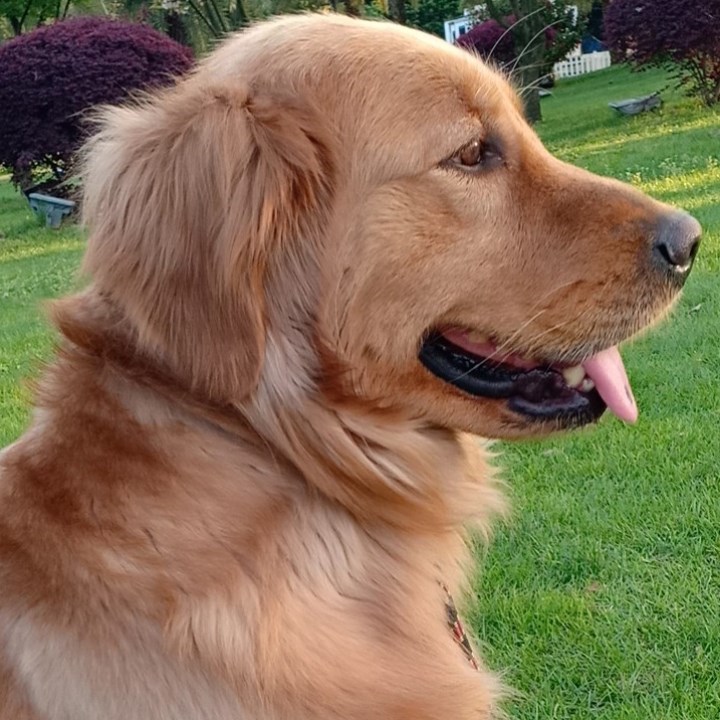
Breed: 5355-n000126-golden_retriever